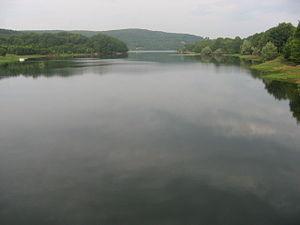
Il existe en France des milliers de lacs, d'étangs et de marais. Le lac Léman, plus grand lac d'Europe occidentale avec ses 582 km², le tiers sur territoire français, l'autre partie en Suisse, est indiqué pour sa partie française en Haute-Savoie.